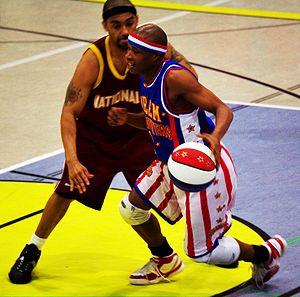
Un dribble est une action de jeu, dans un sport collectif utilisant un ballon, qui consiste pour un joueur à se déplacer sur le terrain avec le ballon, tout en évitant que les joueurs adverses ne s'en emparent. Cette action s'oppose donc, par exemple, à une passe, un dégagement ou un tir.